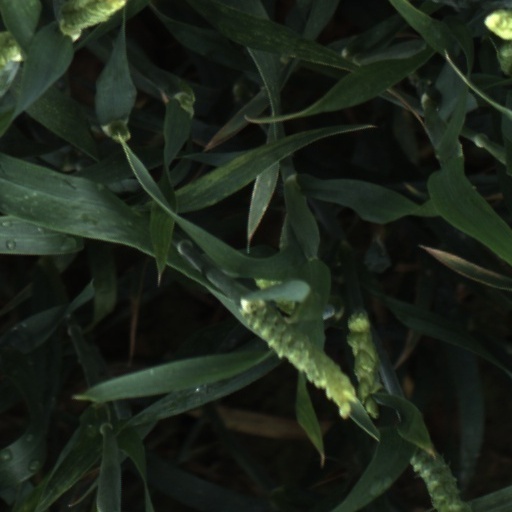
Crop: wheat